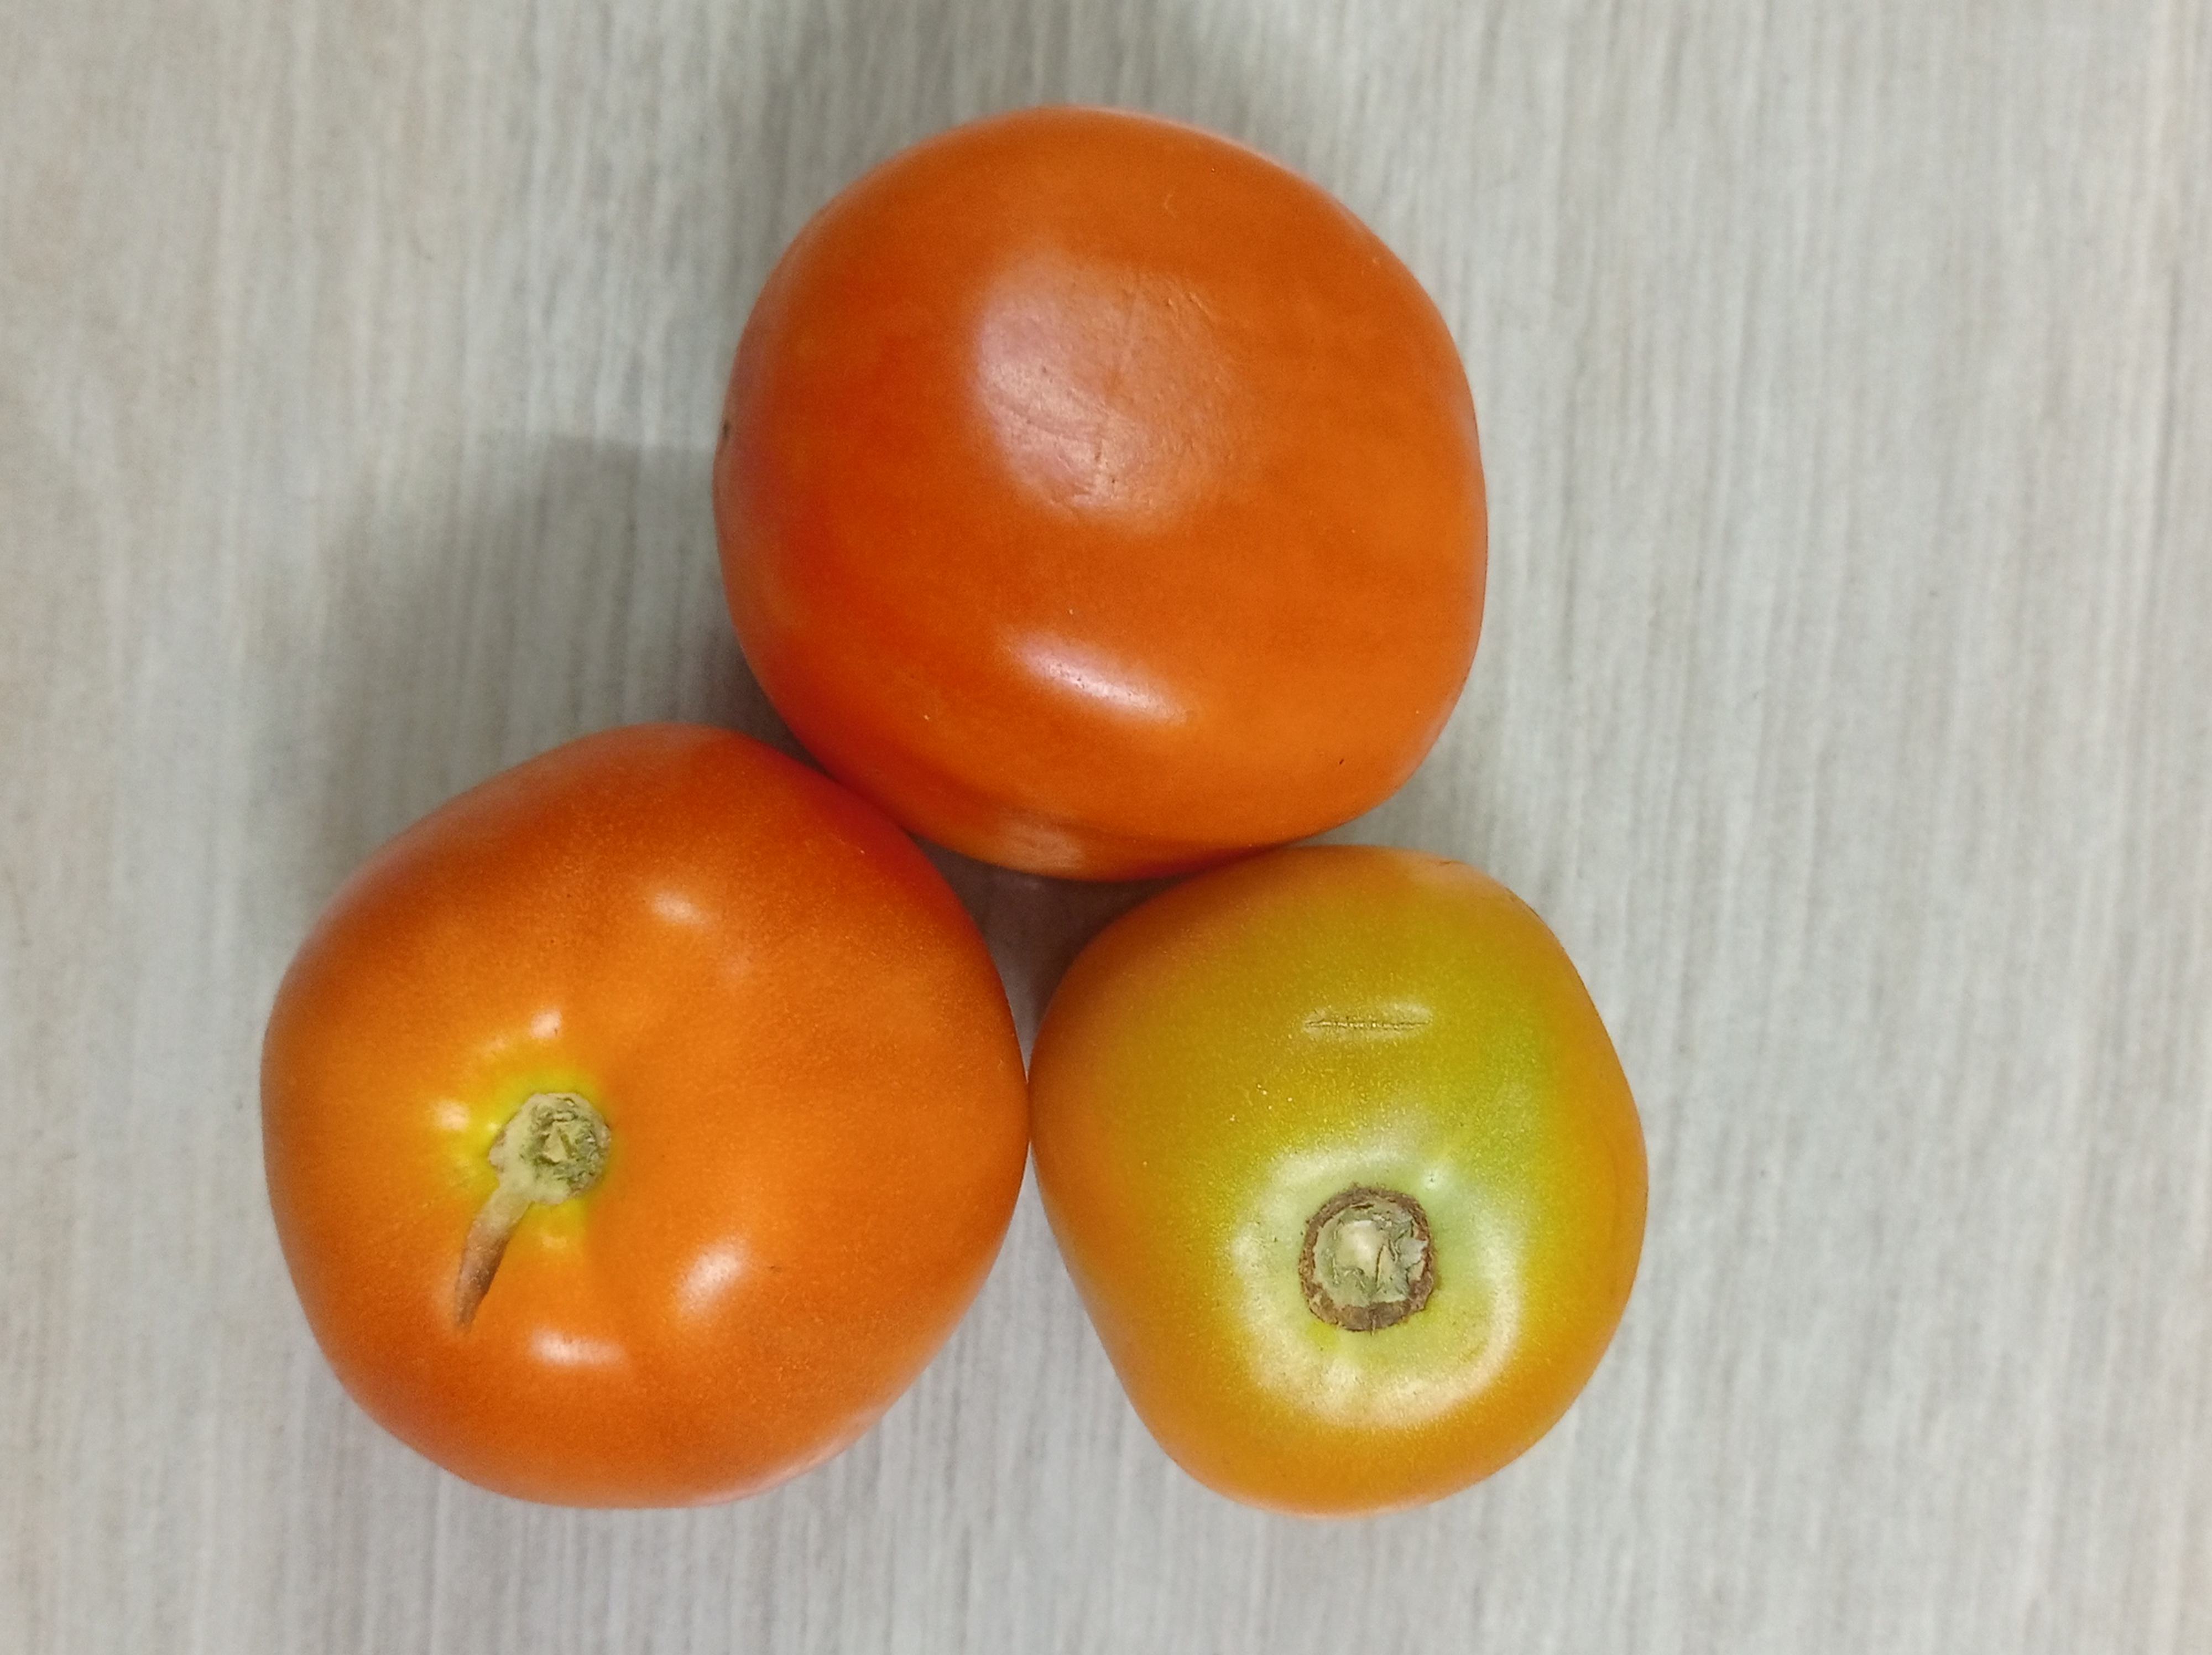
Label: Fresh